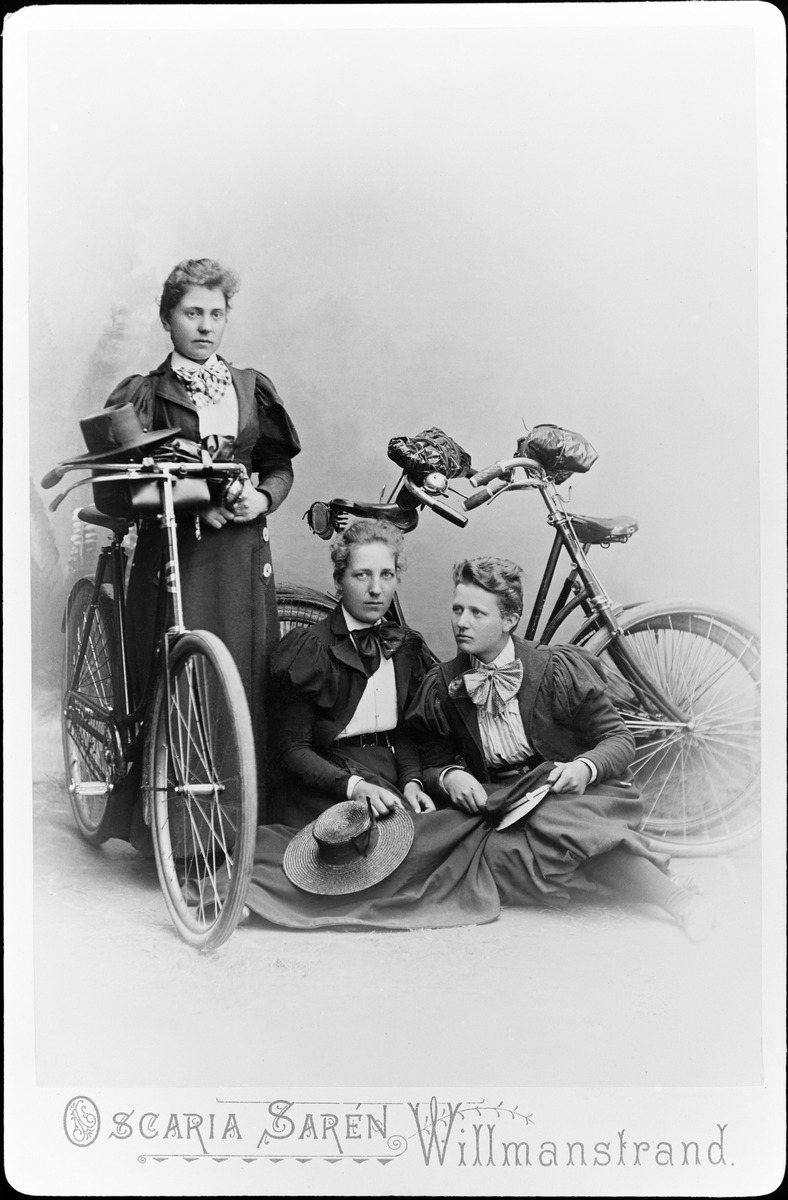
Muisto polkupyörämatkalta ympäri Itä-Suomen
sisällön kuvaus: Muisto polkupyörämatkalta ympäri Itä-Suomen. Oikealla Helmi Tengén. mustavalkoinen
Kuvaaja: Sarén Oscaria Lappeenranta, valokuvaaja
Ajankohta: kuvausaika 3 - 15.8.1897
Paikka: Suomi, Uusimaa, Helsinki, Helsinki
Aiheet: Tengén, Helmi Amanda Charlotta,  ,, liikunta, pyöräily, polkupyörät